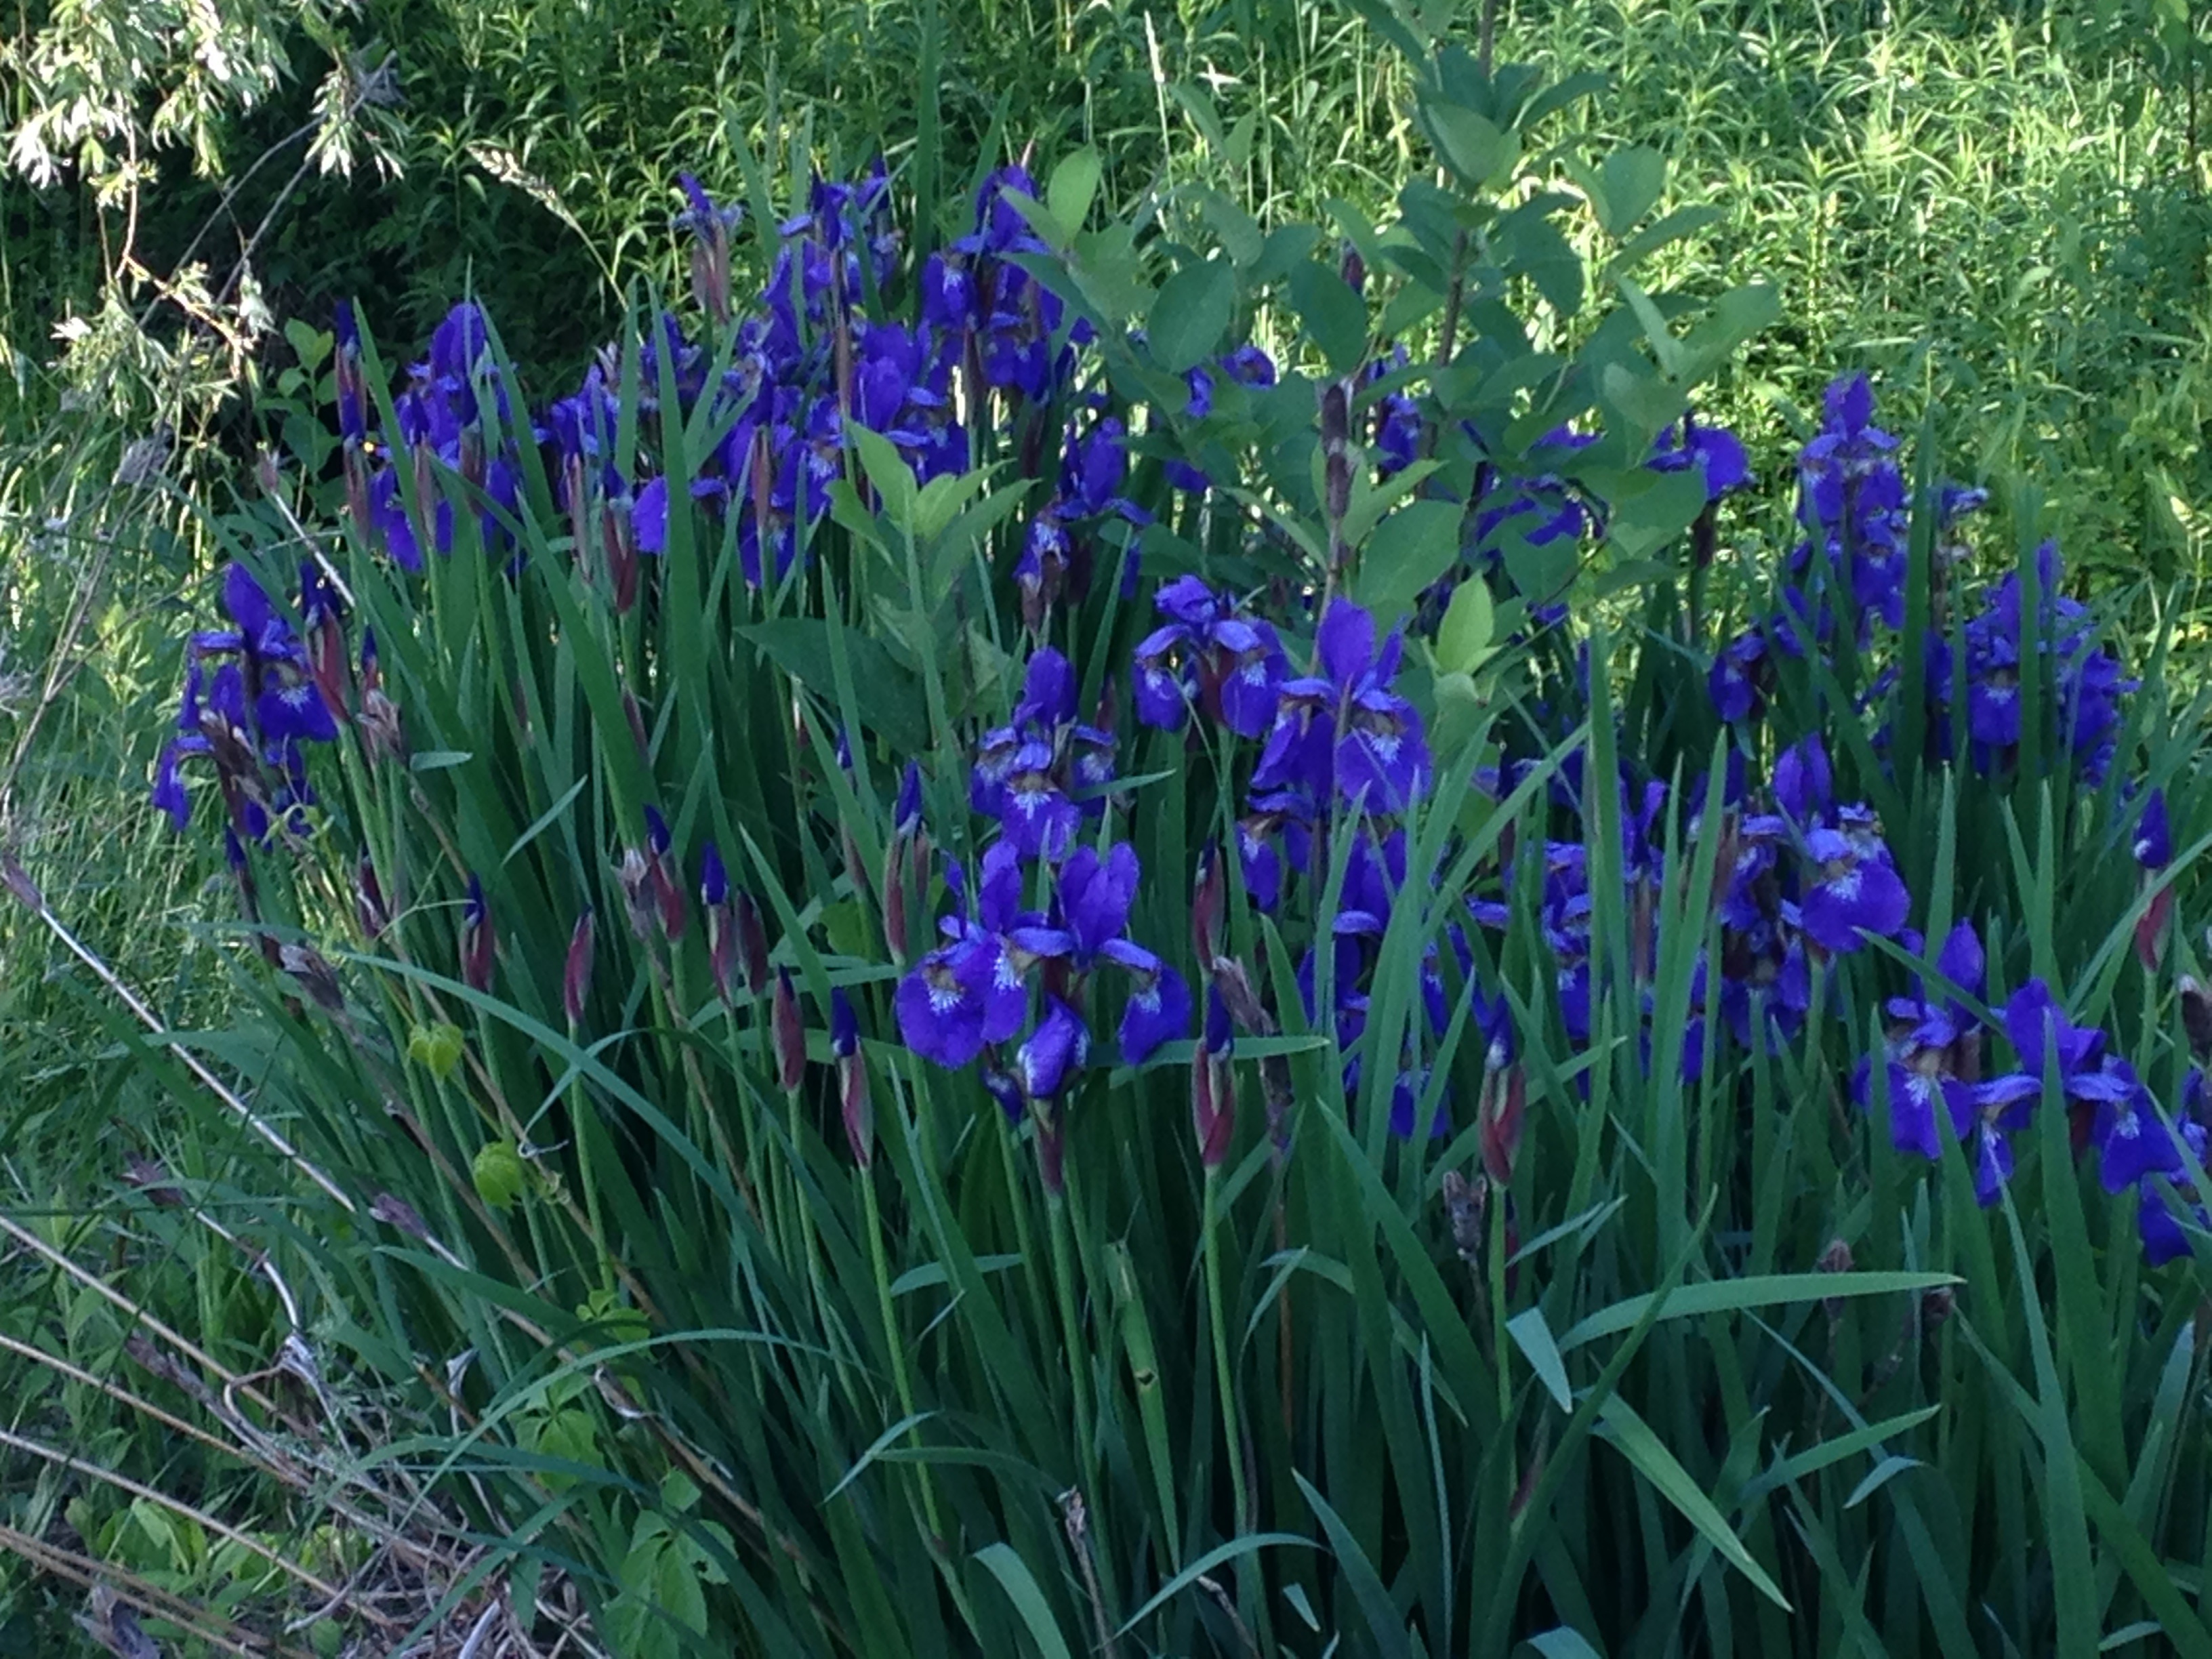
plant, meadow, prairie, flower, wildflower, iris, flowering plant, iris versicolor, land plant, english lavender, iris family